Trinisaura

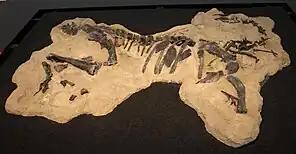
Skeleton of the closely related "Talenkauen", a genus from Patagonia

In 2015, it along with several other Patagonian and Antarctic ornithopods was found to be a part of the basal group of iguanodonts, Elasmaria in polytomy with other South American ornithopods and "Morrosaurus".